Green Flash Brewing Company

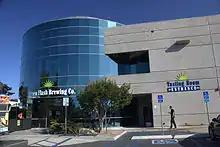
Exterior of Green Flash Brewing Co. in San Diego in 2013

From its inception, Green Flash has specialized in IPAs, building its reputation on aggressively flavored, innovative, highly hopped, high abv and high IBU beers, such as West Coast IPA, Palate Wrecker Hamilton’s Ale, and Le Freak. In January 2016, Green Flash announced the national release of several new beers, including Passion Fruit Kicker (an American wheat ale with passion fruit), Cosmic Ristretto Baltic Porter with Espresso, and Tangerine Soul Style, an IPA with tangerine juice. On May 6, 2016, Green Flash announced the national and year-round launch of three beers sold in cans: Jibe Session IPA, Passion Fruit Kicker and Sea to Sea Zwickel Lager. Green Flash have won a number of product awards, including one of the gold awards for beer style at the 2008 World Beer Cup, and at the 2011 and 2015 Great American Beer Festival.